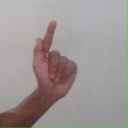
अक्षर: ळ